Vries Strait

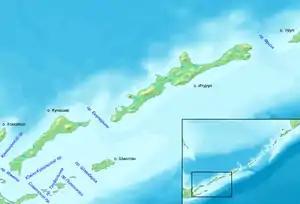
Vries Strait

Vries Strait ("Proliv Friza"), historically also known as the De Vries Strait, is a strait between two main islands of the Kurils. It is located between the northeastern end of the island of Iturup and the southwestern headland of Urup Island, connecting the Sea of Okhotsk on the west with the Pacific Ocean on the east. It has a width of 42 km.